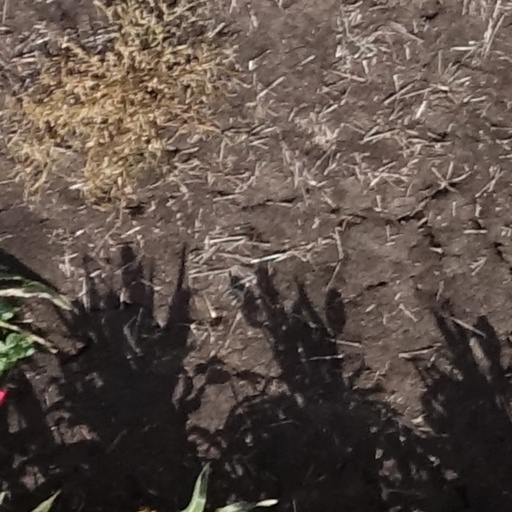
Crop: sorghum